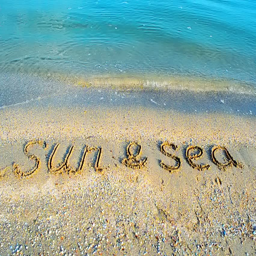
inscription on sand , the beach